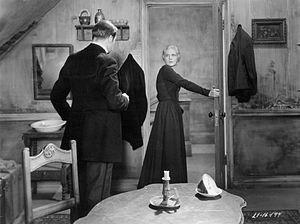
East Lynne est un film américain réalisé par Frank Lloyd, sorti en 1931.
Clive Brook est un acteur britannique, né le 1ᵉʳ juin 1887 à Londres et mort le 17 novembre 1974 dans la même ville.